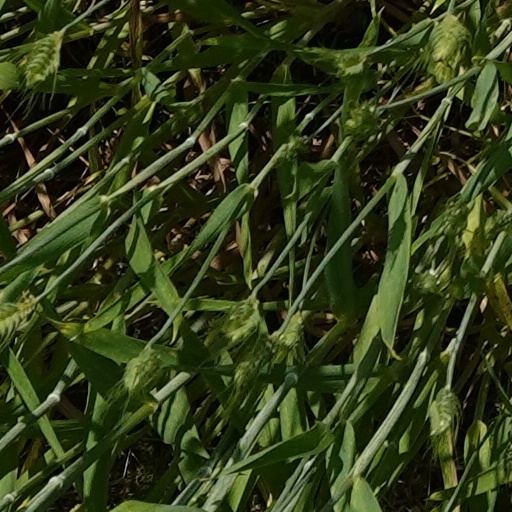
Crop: wheat